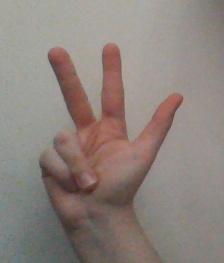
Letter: al